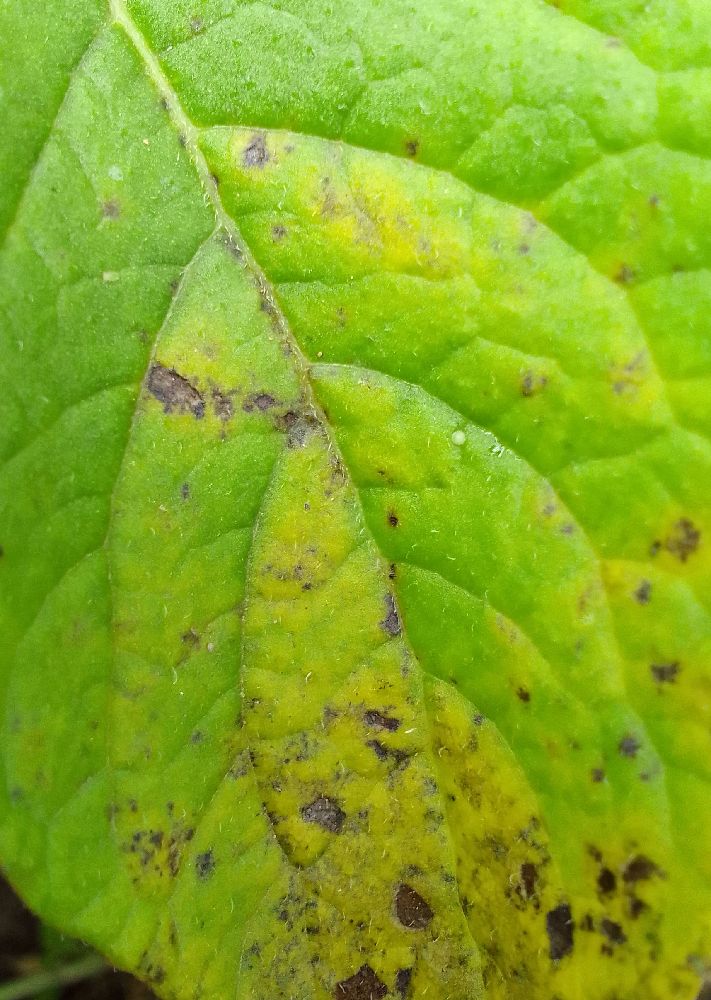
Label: Early blight